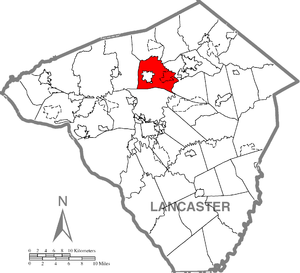
Warwick Township est un township situé au nord de la partie centrale du comté de Lancaster, en Pennsylvanie, aux États-Unis. En 2010, il comptait une population de 17 783 habitants.